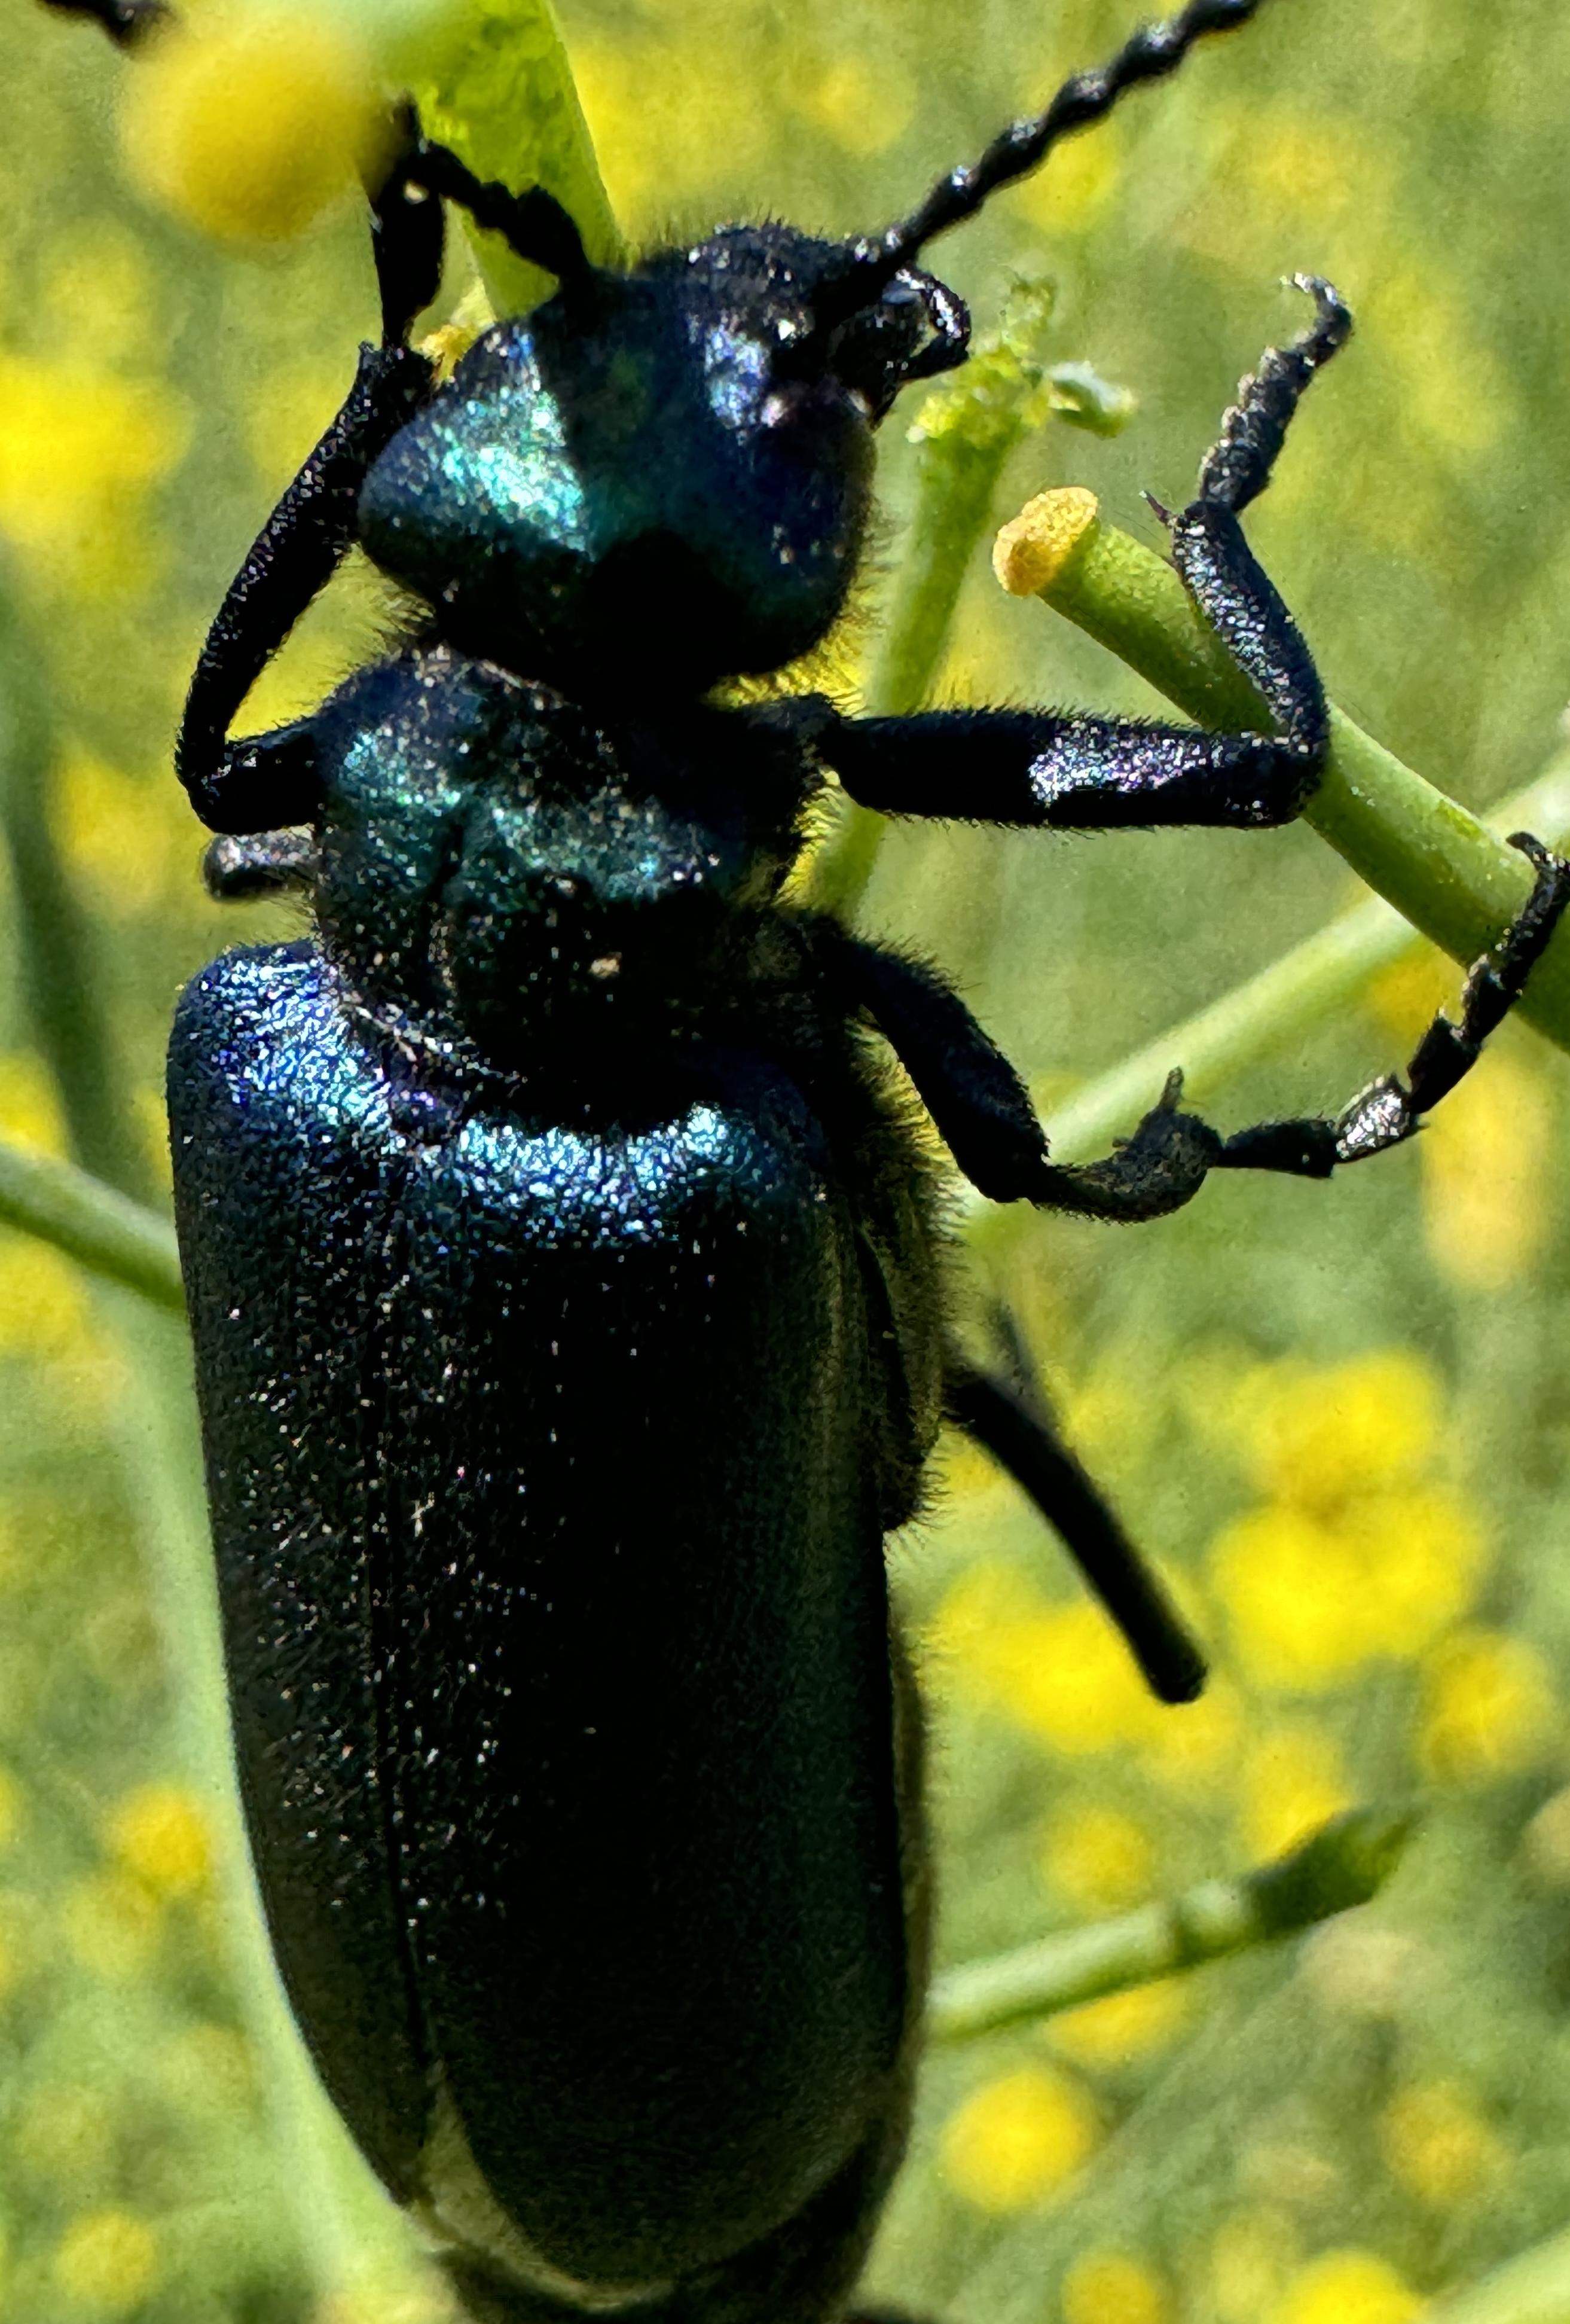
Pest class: occasional_pest